Guerchais-Roche T.35

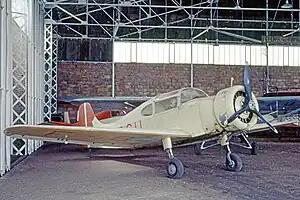
Guerchais-Roche T.39/II four seat aircraft at St Cyr l'Ecole airfield near Paris in 1963

The Guerchais-Roche T.35 and T.39 was a small family of two, three and four seat French-built touring monoplanes of the 1940s.